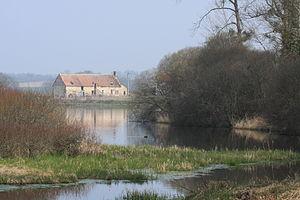
Etang des landes dans le département de la Creuse, France
La réserve naturelle nationale de l'Étang des Landes est une réserve naturelle nationale située dans le département de la Creuse, en région Nouvelle-Aquitaine. Classée en 2004, elle occupe une surface de 165,584 hectares et protège un étang et ses milieux environnants.
La Voueize est une rivière française, affluent gauche de la Tardes, et donc sous-affluent de la Loire par le Cher. Tant son bassin que son cours se situent totalement dans le département de la Creuse, dans la région Nouvelle-Aquitaine.